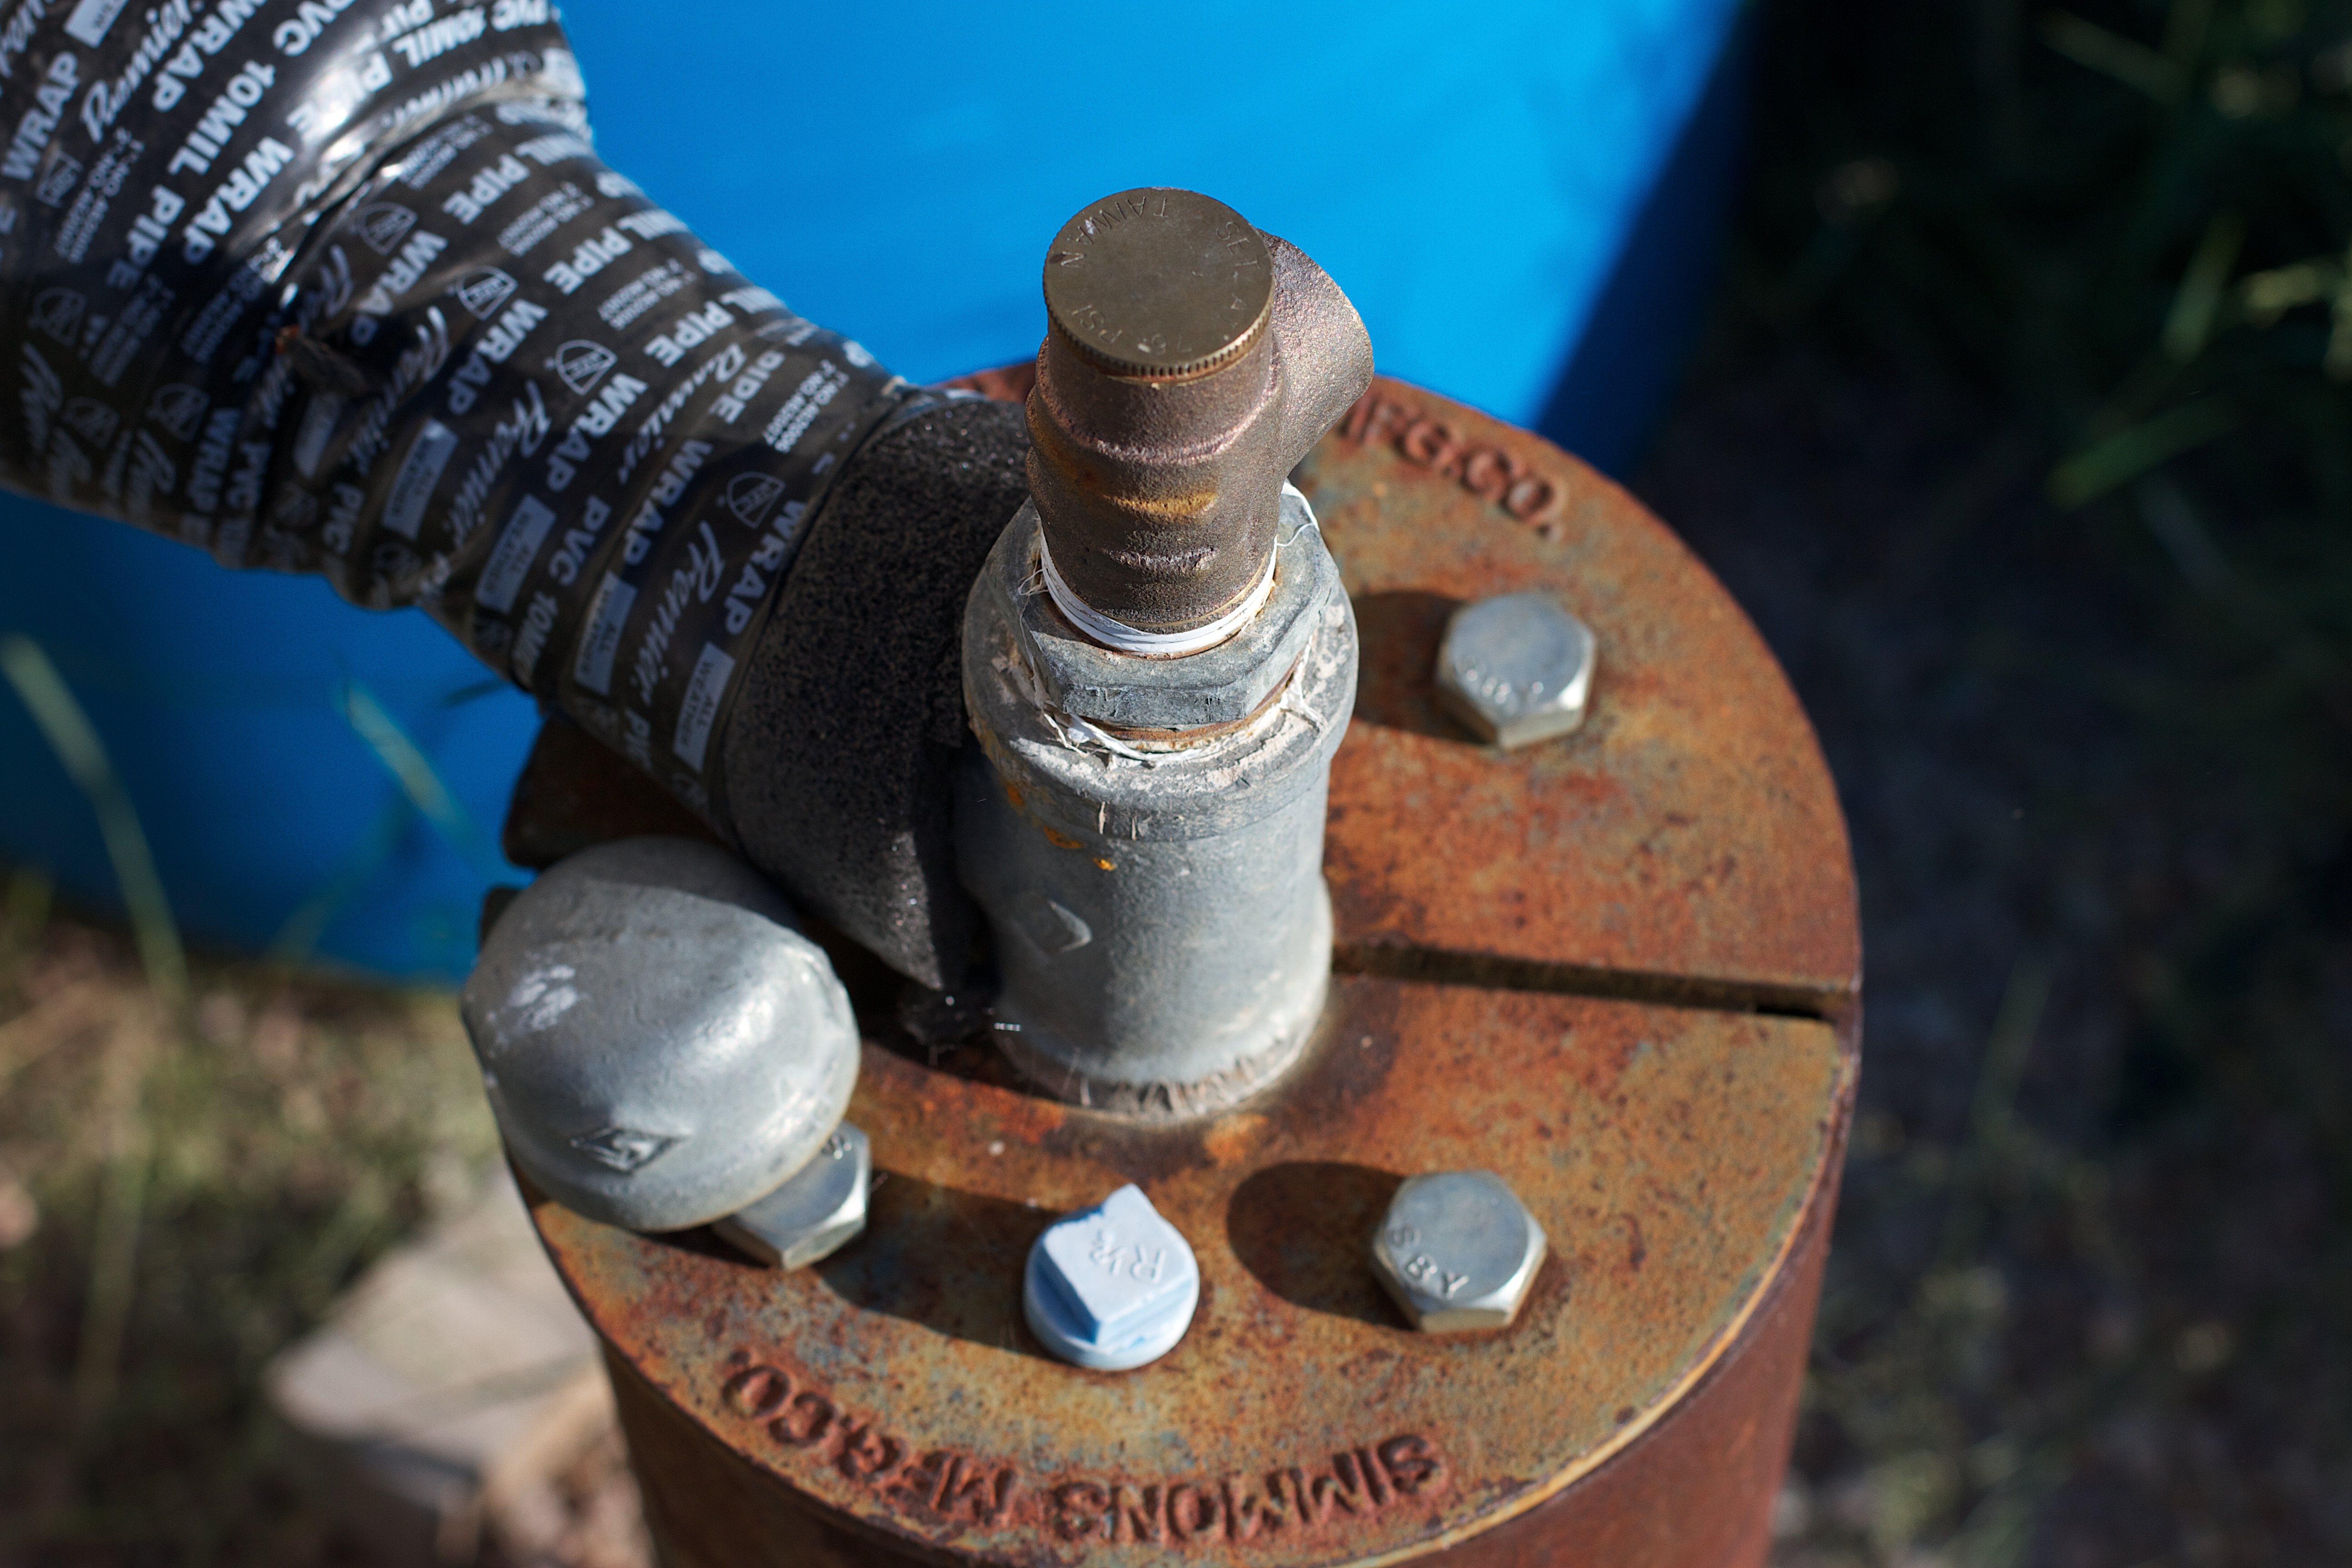
weapon, cannon, firearm, gun accessory